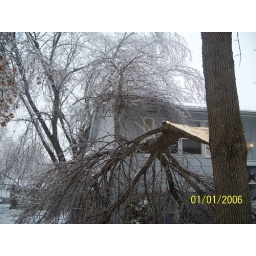
tree in front of our house